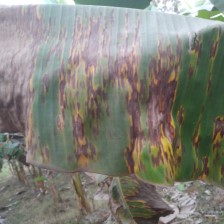
Label: sigatoka